Paramananda Acharya

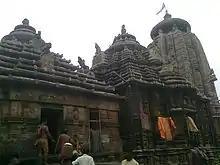
Ananta Vasudeva Temple

His initial posting was at Khiching with the responsibility of preserving the temples and historical sites in the area. In 1925, he underwent advanced training at Paharpur excavation site (presently in Bangladesh). During the next few years, he visited the neighbouring cities and states but returned to Khiching and started collecting sculptures, artifacts and antiquities from the medieval period. These finds were stored in Khiching temple premises which later became the Khiching Museum in 1928 and Acharya was appointed as the Senior Archaeologist of the museum. In 1930, when the Maharaja ordered the excavation of the Old Palace site in Hariharpur, Acharya was given the responsibility. During this project, he arranged for the dismantling of the dilapidated temples of Chandra Sekhar and Kutei-Tundi situated at the Palace site and restored them. He also restored the temple of Hara during this period.